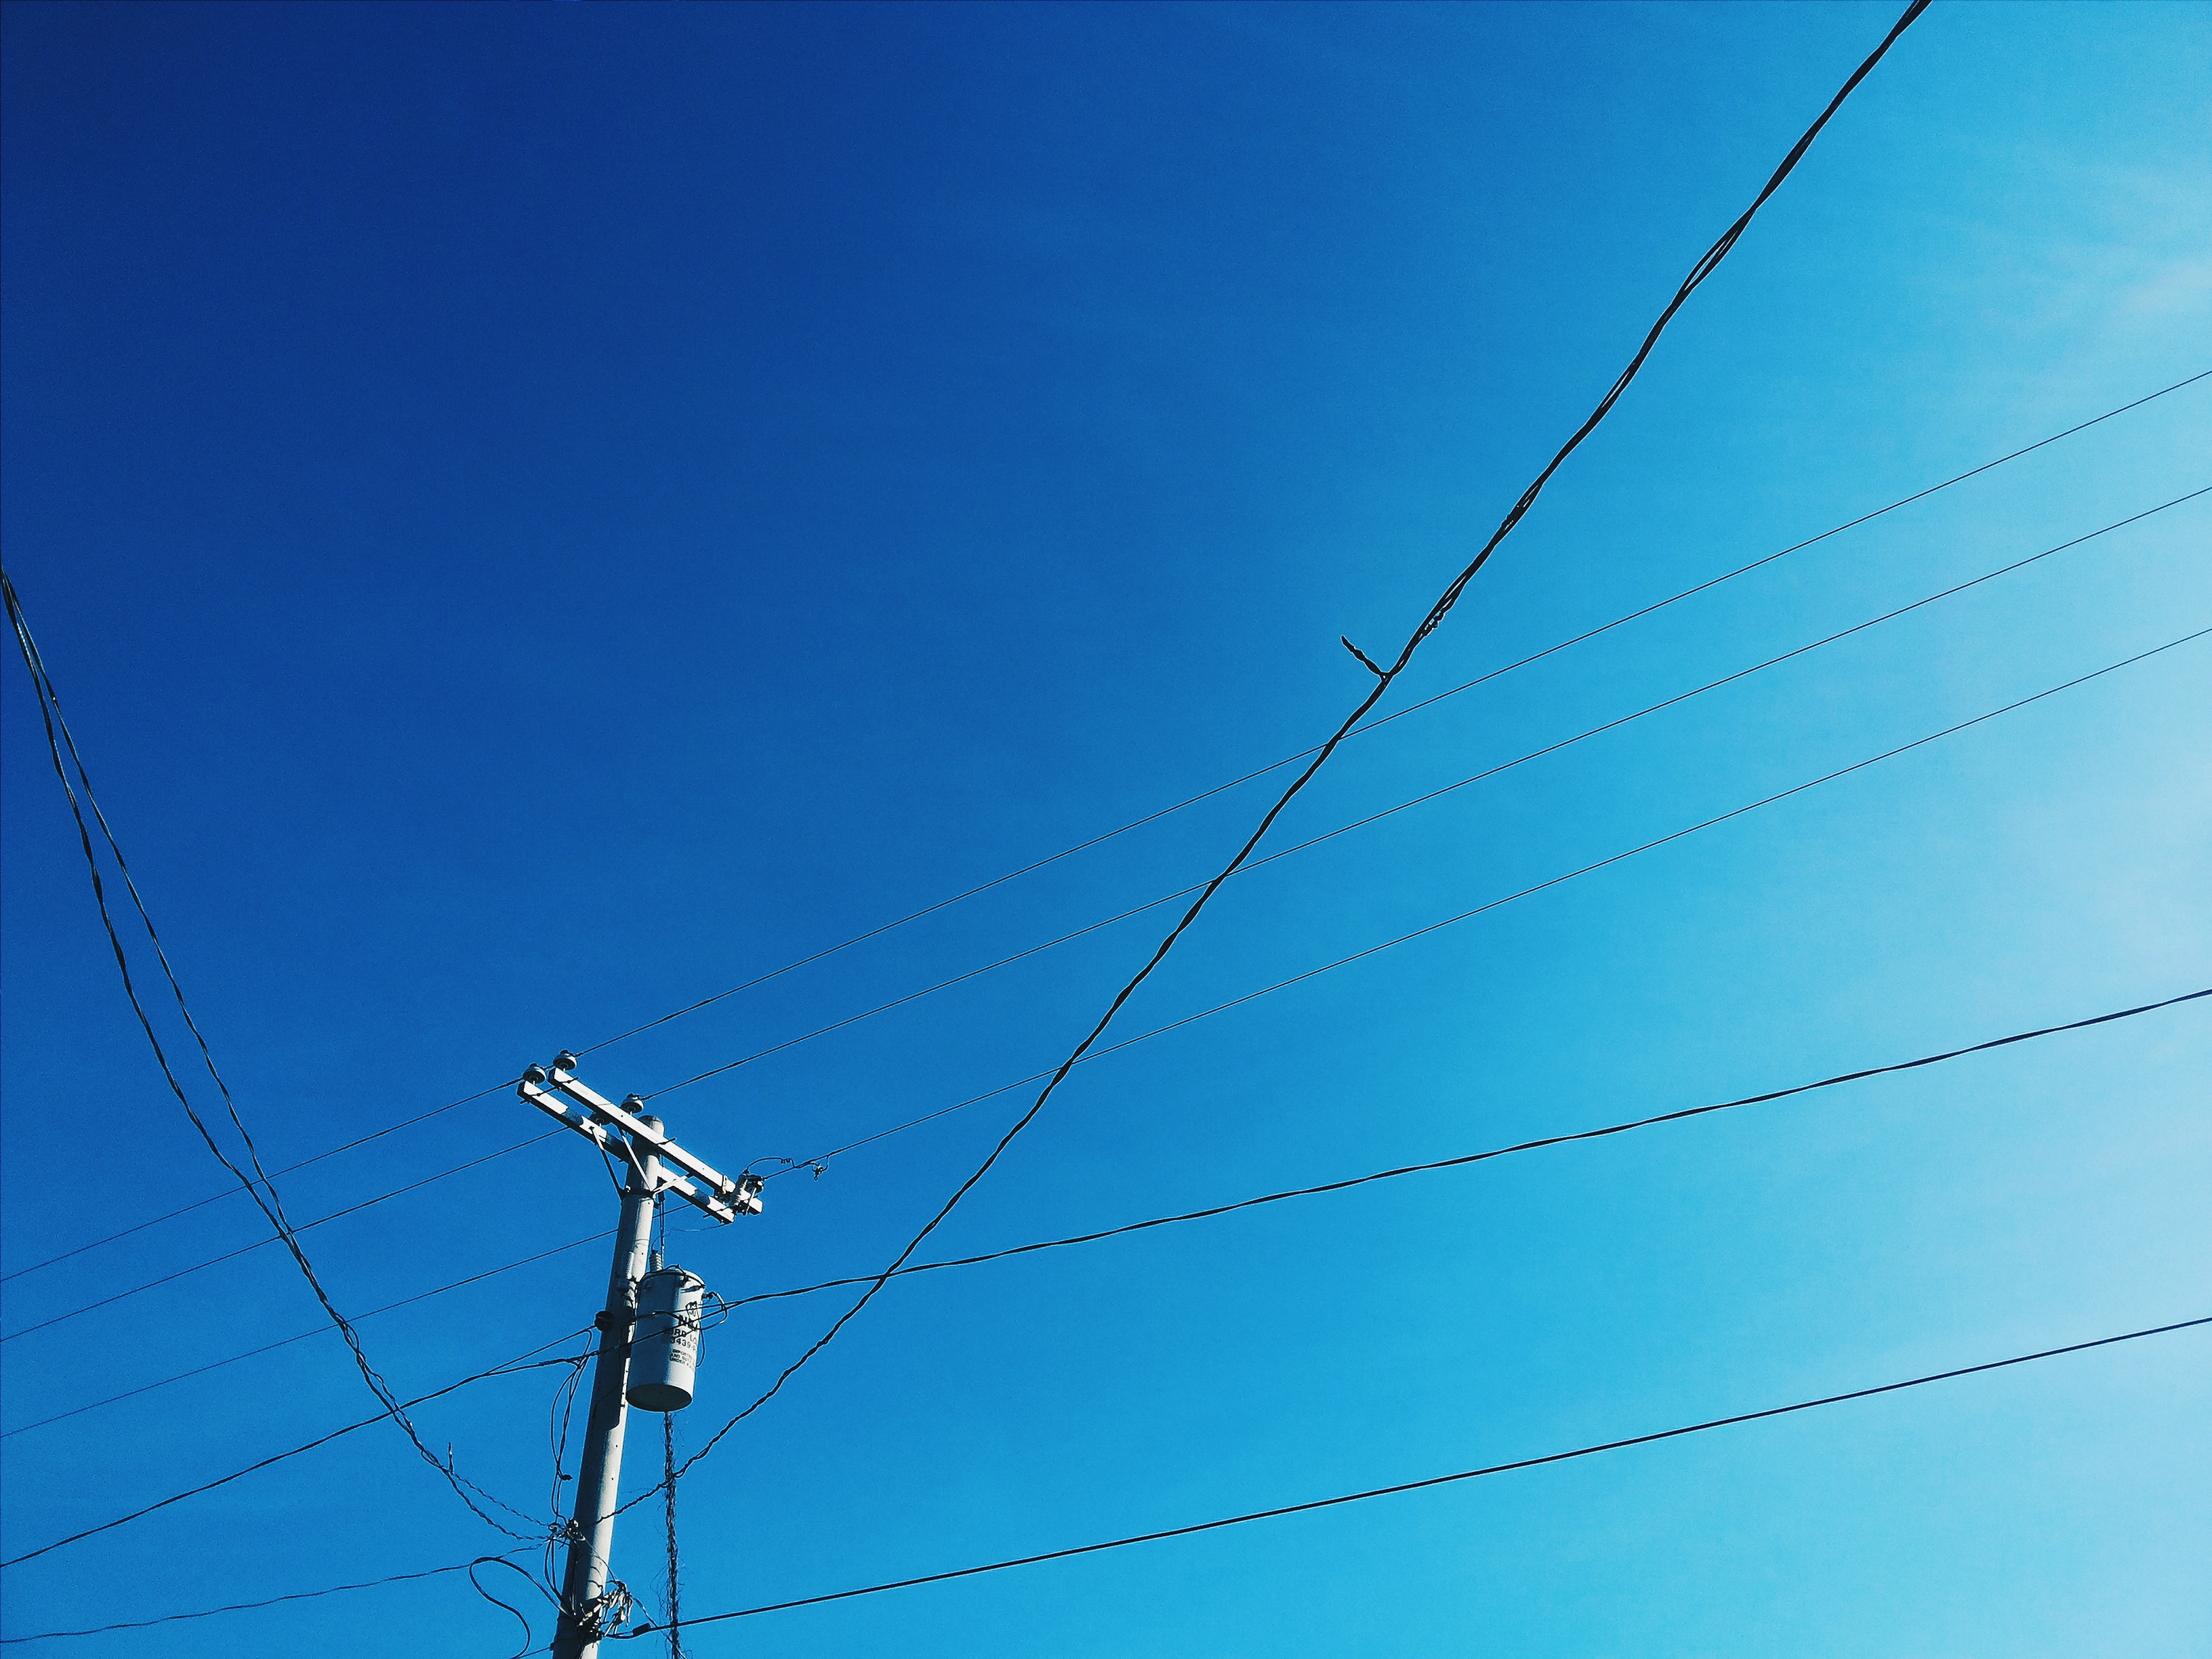
cloud, sky, wind, line, mast, blue, street light, electricity, lighting, shape, transmission tower, atmosphere of earth, outdoor structure, electrical supply, overhead power line